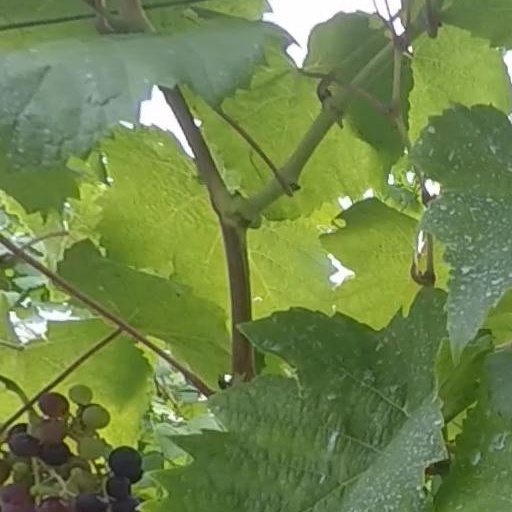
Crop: grape